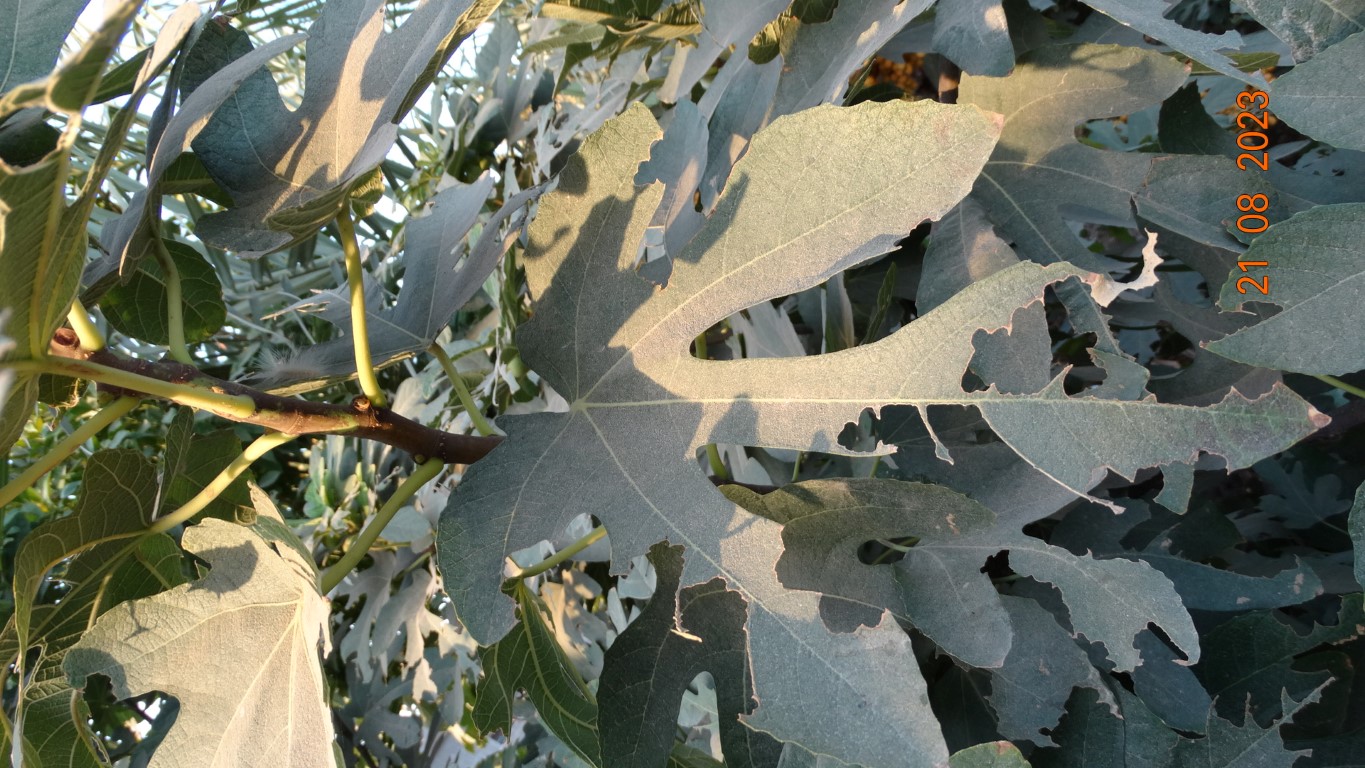
Label: infected